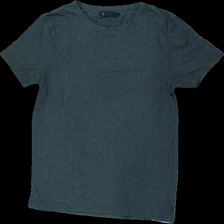
View: front
Type: T-shirt
Category: Men
Brand: Riley
Colors: Grey
Material: 100% bomull
Cut: C-collar
Size: M
Season: All
Price range: 50-100
Recommended usage: Reuse
Description: t-shirt